Argentina and the International Monetary Fund

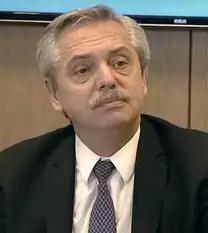

As of October 27, 2019, Alberto Fernández won the presidency in the general election (by 48.1% of the vote) against Mauricio Macri among others. Fernández's presidential term begins December 10, 2019. In a 2019 press briefing with the IMF, it is stated that Alberto Fernández "hopes the IMF will help Argentina pay down its debt". Many account Fernández's victory to the economic failures of his predecessor Mauricio Macri and the fear that Argentina may default on their 2018 SBA as they did in 2001 after mass economic decline within their economy. As of 2019 in Argentina, 25.4% of households live under the poverty line and 35.4% of the general population is living in poverty. Recent telephone communication between the IMF Managing Director, Kristalina Georgieva, and president-elect Alberto Fernández indicate that both parties hope to “pursue an open dialogue for the benefit of the Argentinian people”.